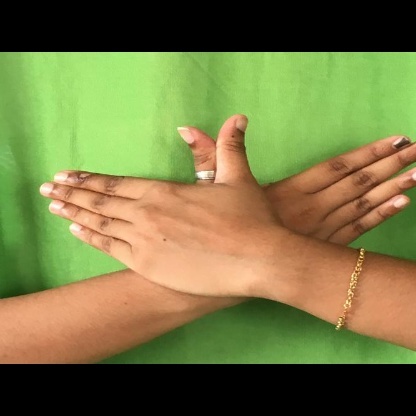
Mudra: Garuda